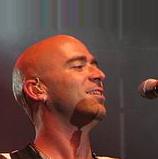
Age: 37